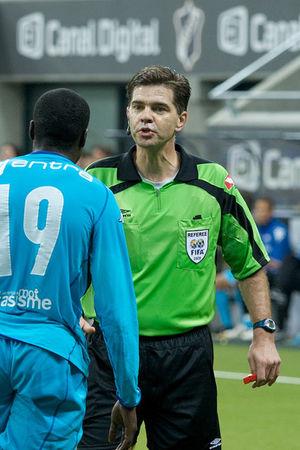
Terje Hauge, né le 5 octobre 1965 à Bergen, est un arbitre de football norvégien.